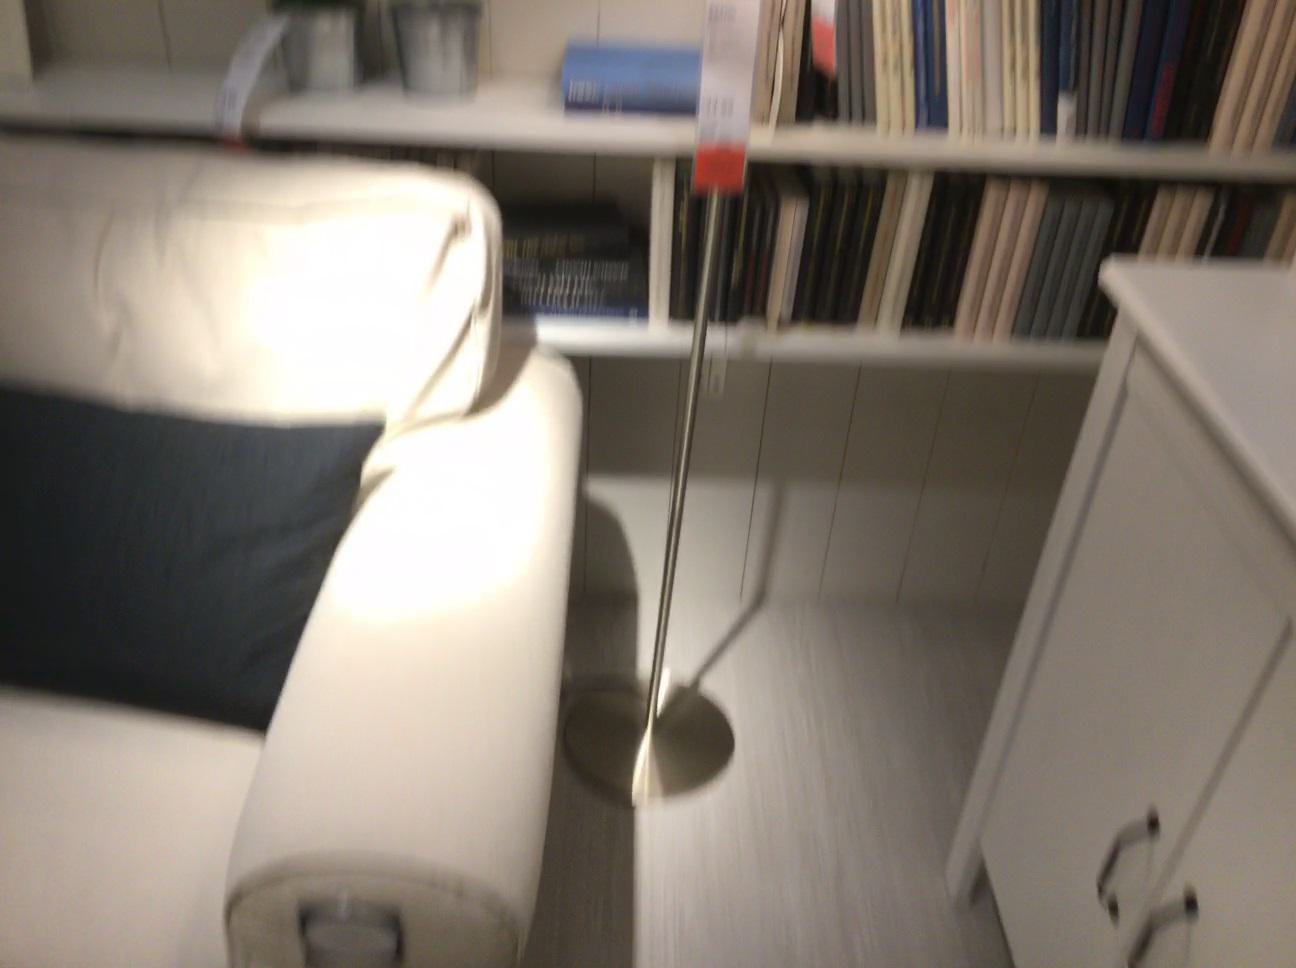
Question: In the image, there is the pillow. Pinpoint several points within the vacant space situated right of the pillow from the world's perspective. Your final answer should be formatted as a list of tuples, i.e. [(x1, y1), ...], where each tuple contains the x and y coordinates of a point satisfying the conditions above. The coordinates should be between 0 and 1, indicating the normalized pixel locations of the points.
Answer: [(0.626, 0.929), (0.617, 0.841), (0.610, 0.764), (0.603, 0.697), (0.583, 0.498), (0.542, 0.924), (0.539, 0.836), (0.537, 0.759), (0.535, 0.692), (0.529, 0.493), (0.527, 0.455), (0.458, 0.918), (0.461, 0.830), (0.465, 0.754), (0.467, 0.687), (0.474, 0.489), (0.475, 0.450)]